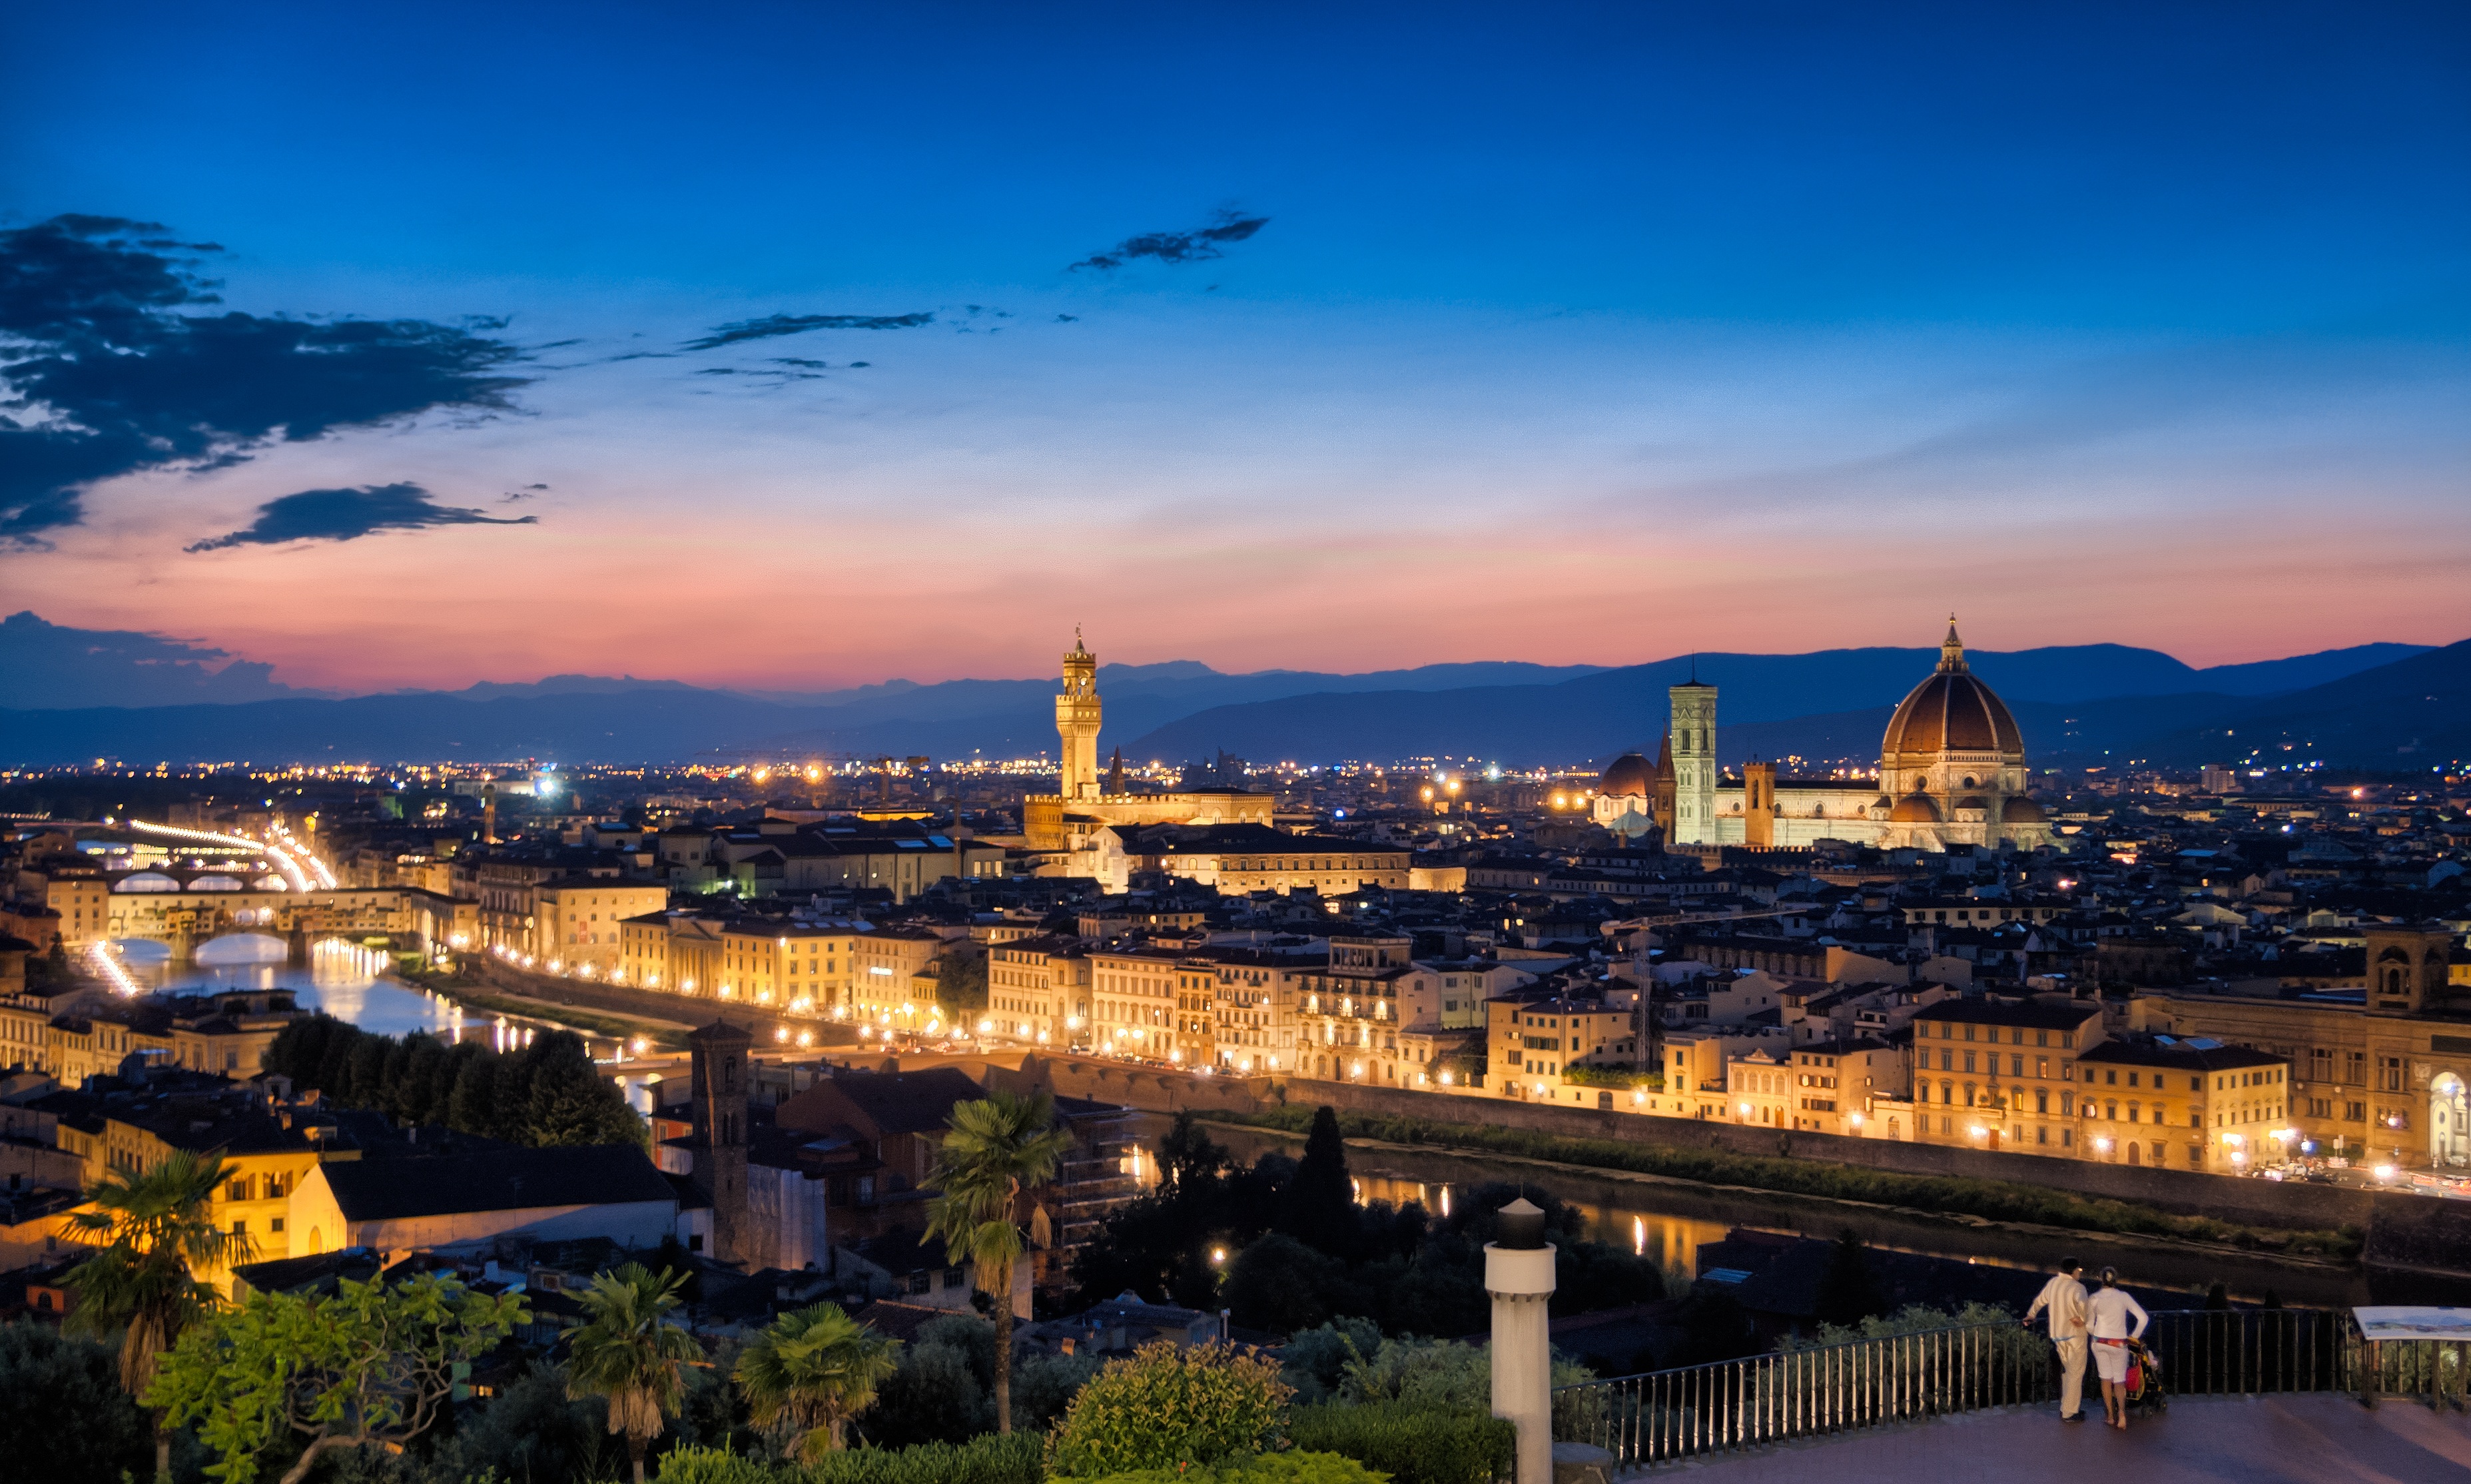
horizon, architecture, sky, sunset, skyline, night, morning, town, dawn, city, skyscraper, cityscape, panorama, downtown, travel, dusk, europe, evening, tower, landmark, italy, tuscany, blue, church, cathedral, tourism, european, dome, florence, italian, firenze, human settlement